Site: brandenburg
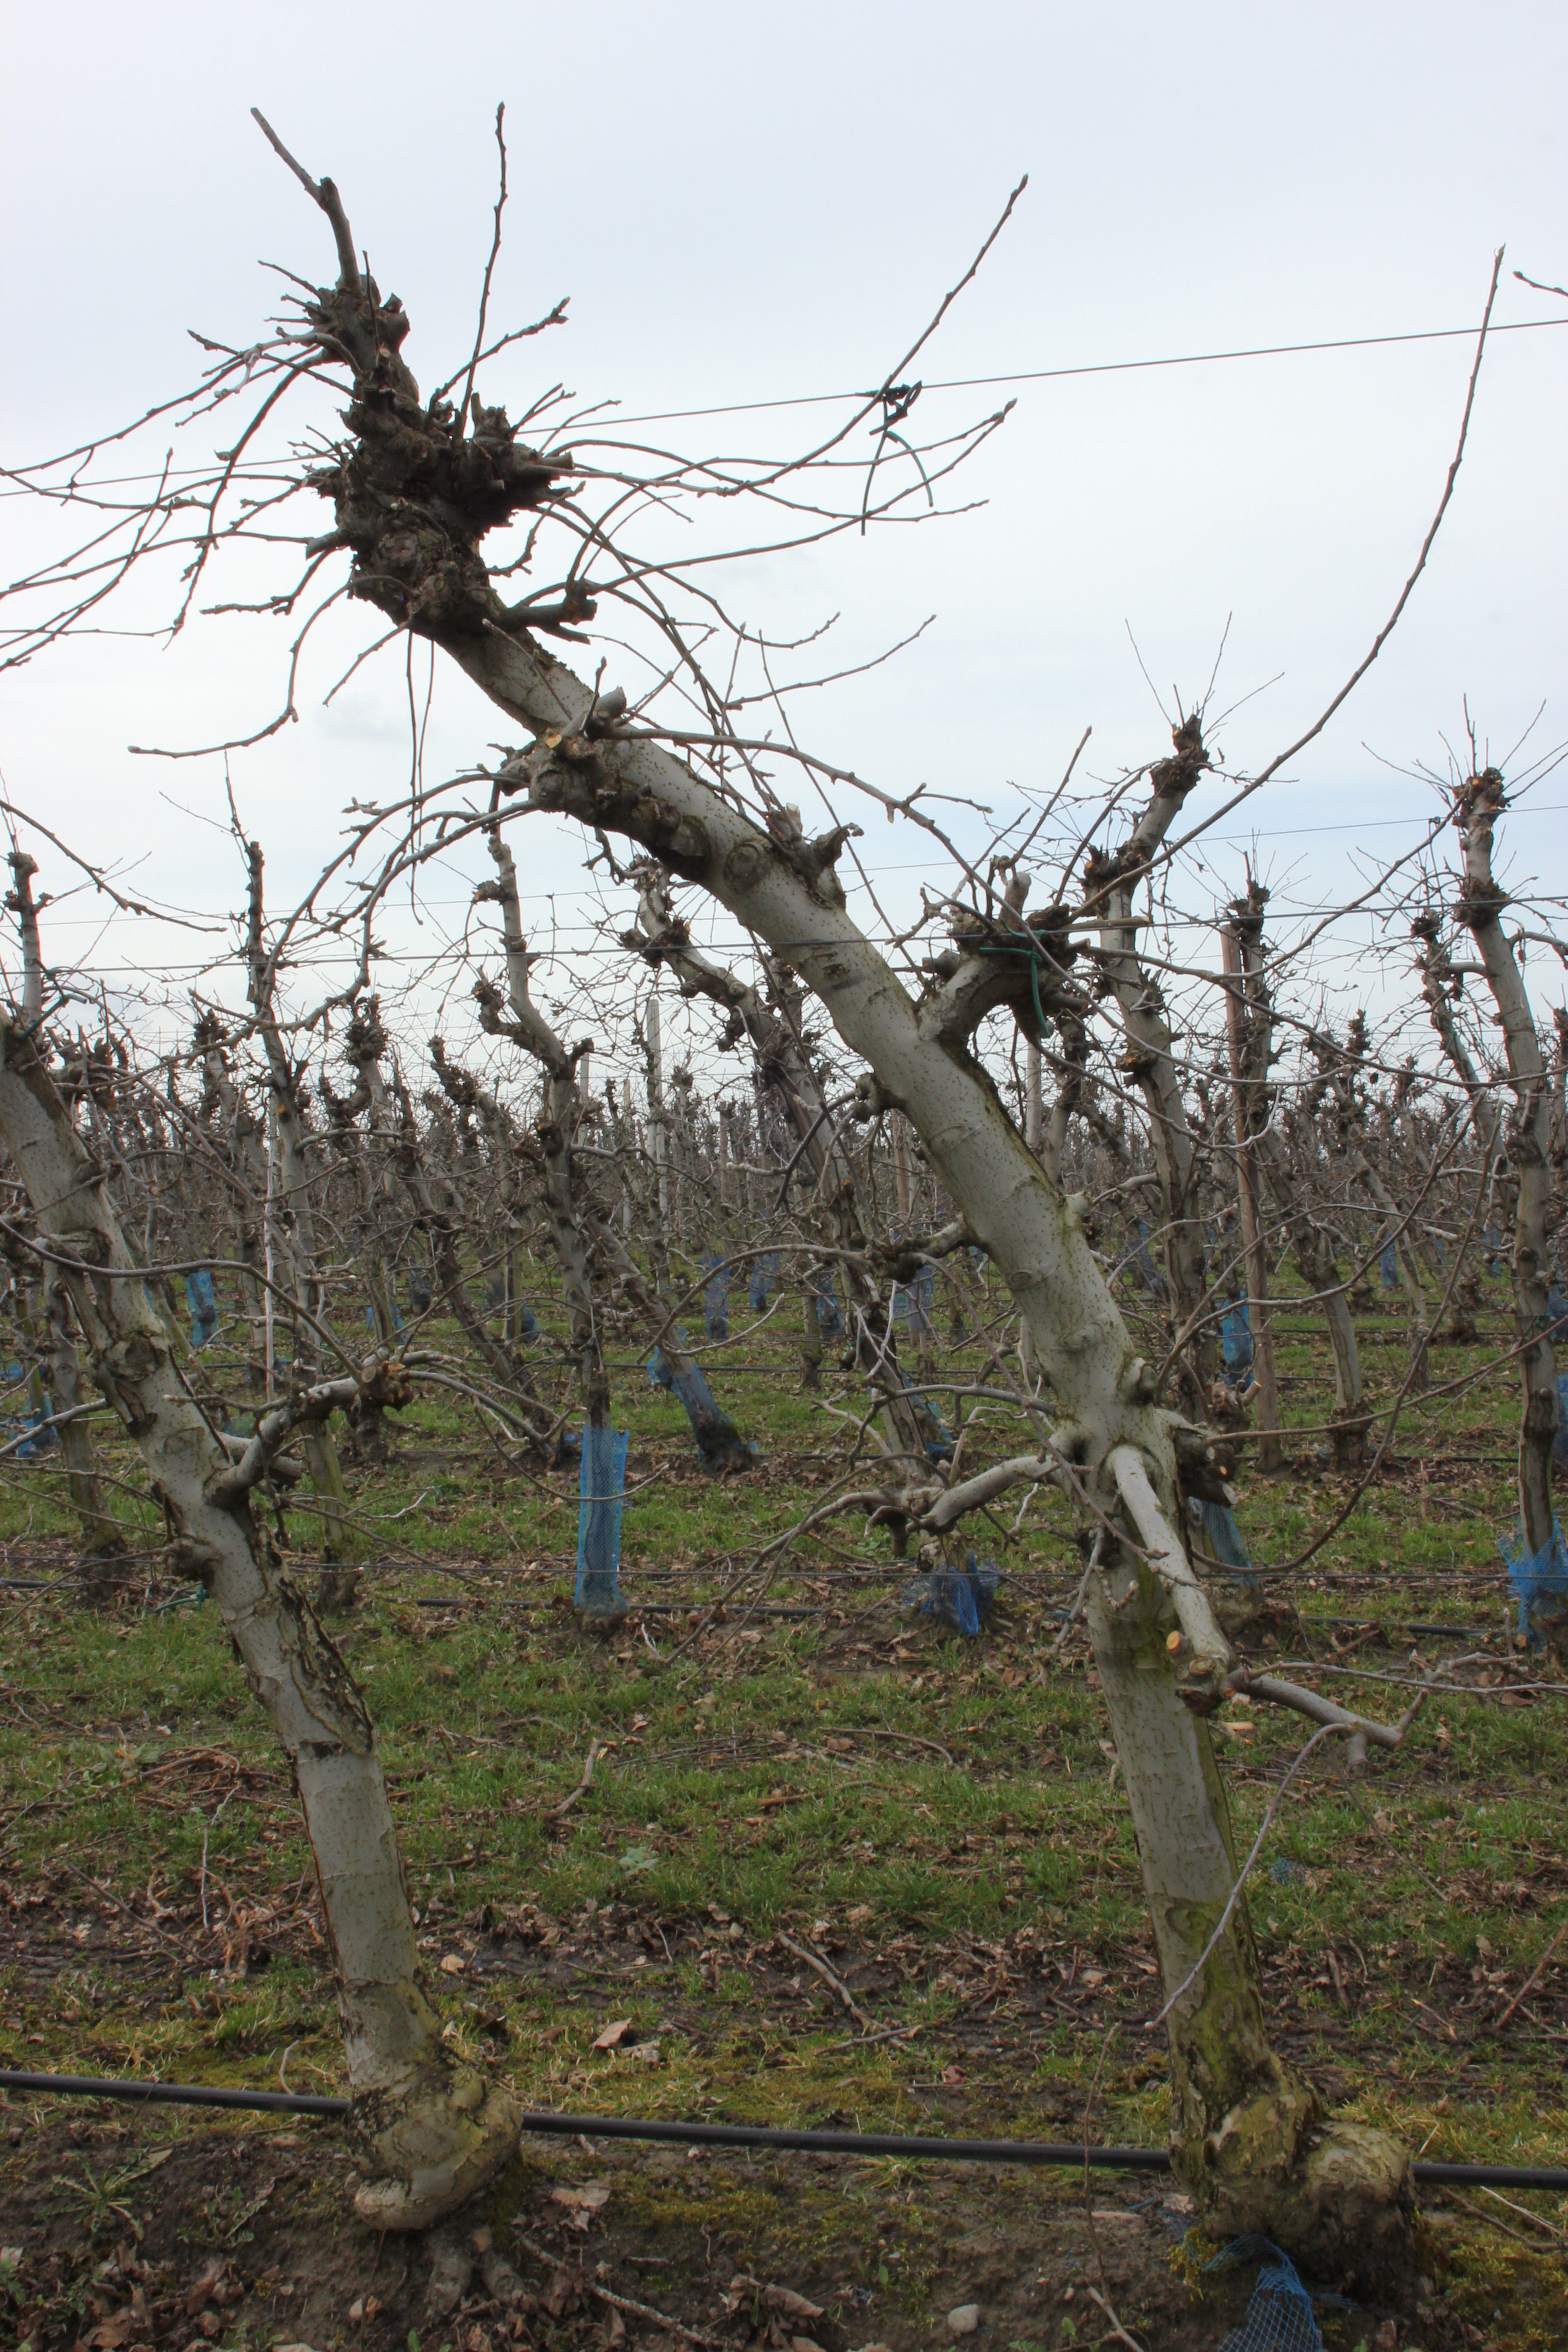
Growth stage (BBCH 01): Bud development